Gereb Segen (May Gabat)

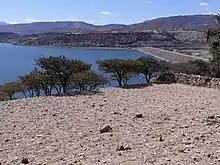
Gereb Segen dam and reservoir

Though the reservoir was not intended for irrigation, its seepage water is used in the downstream valley for irrigation. The lithology of the catchment is Antalo Limestone. Part of the water is lost through seepage; the positive side-effect is that this contributes to groundwater recharge, and it allows irrigation by the downstream communities.